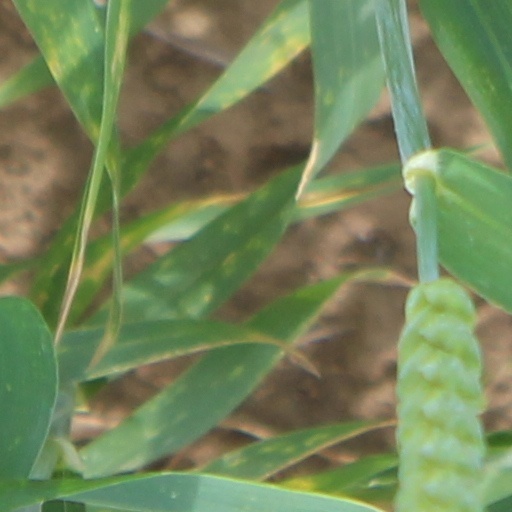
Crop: wheat